Sioux City Public Library-North Side Branch

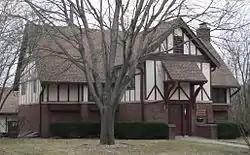

The Sioux City Public Library-North Side Branch, also known as Bruce Meyer Productions, is a historic building located in Sioux City, Iowa, United States. The city received a total of $85,000 in 1911 from Andrew Carnegie to build the main library and the Leeds branch library. It was the only city in Iowa to receive a grant for both a main and branch library. A $100,000 bond issue passed in 1926 to replace the temporary facilities for the other branch libraries throughout the city. The North Side Branch was designed by local architect William L. Steele in the Tudor Revival style, and was completed in 1929. It was used as a branch facility until 1982 when the city closed all of the branch libraries in 1982, except the Morningside branch. A new branch library was created on the north side. The old north branch was sold to Bruce Meyer for his photography studio. It was listed on the National Register of Historic Places in 2000.